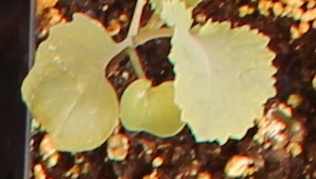
Label: Canola